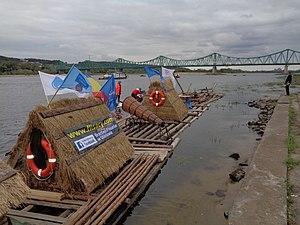
Le boulevard du Maréchal Józef Piłsudski, est une rue de la ville de Włocławek, située le long de la rive gauche de la Vistule, agrémentée d'une promenade adjacente qui traverse la rivière Zgłowiączka. Auparavant, elle a porté les noms de Nadbrzeżna, de Bulwarowa et de Boulevard du Parti ouvrier unifié polonais. Au XIXe siècle, elle était communément appelée Bulwarek.